Varvarin

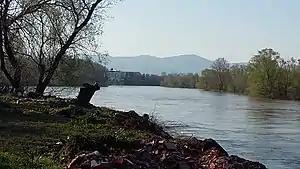
View of Varvarin from the river Morava

From 1929 to 1941, Varvarin was part of the Morava Banovina of the Kingdom of Yugoslavia.